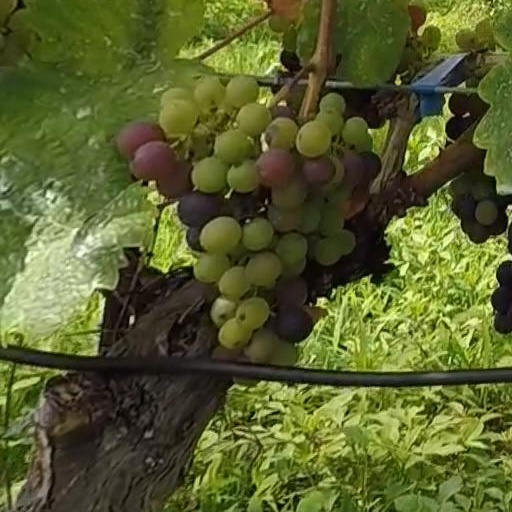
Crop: grape